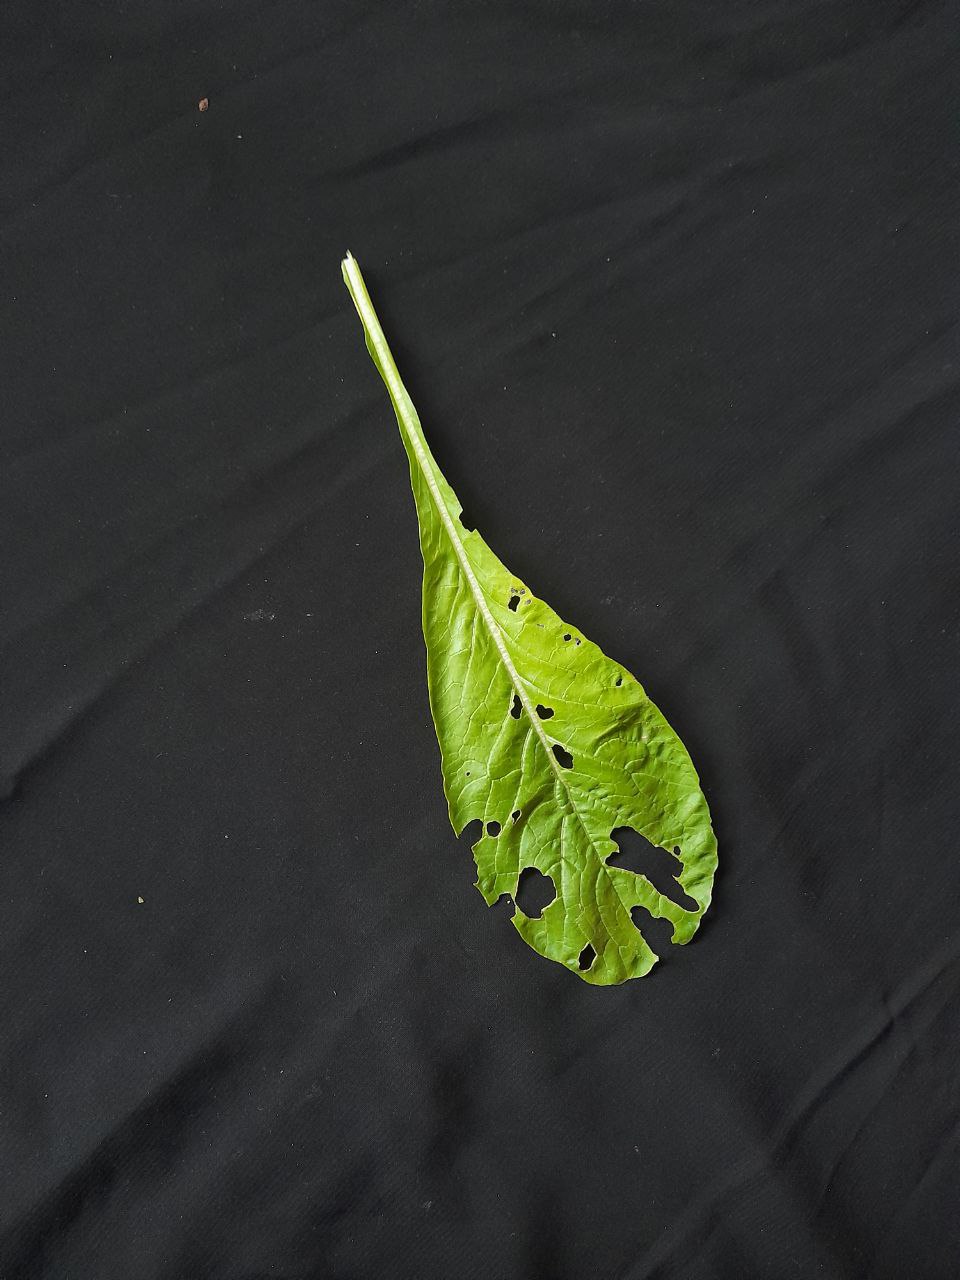
Label: flea beetle